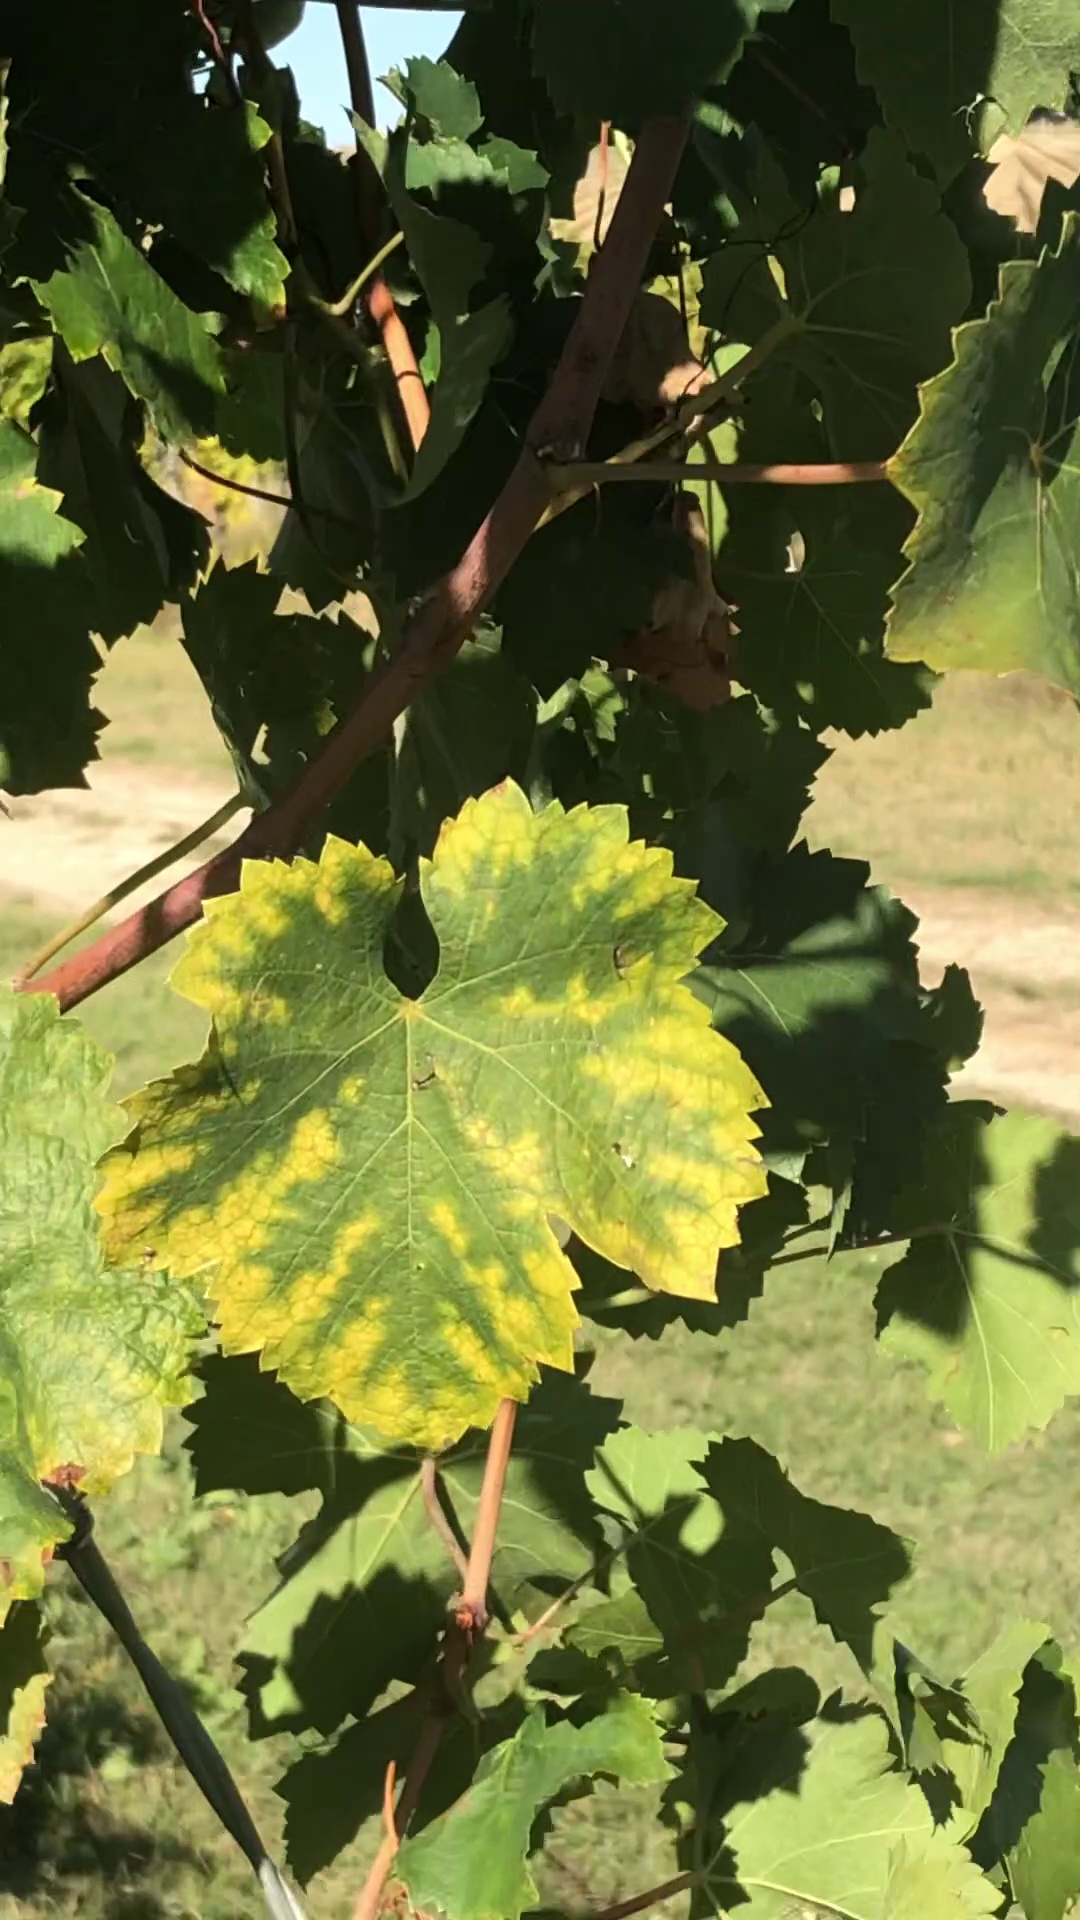
Label: healthy